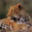
Label: leopard